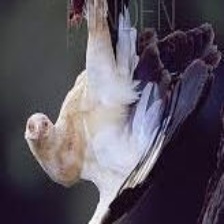
Species: PALM NUT VULTURE
Scientific name: GYPOHIERAX ANGOLENSIS
ImageNet parent category: vulture